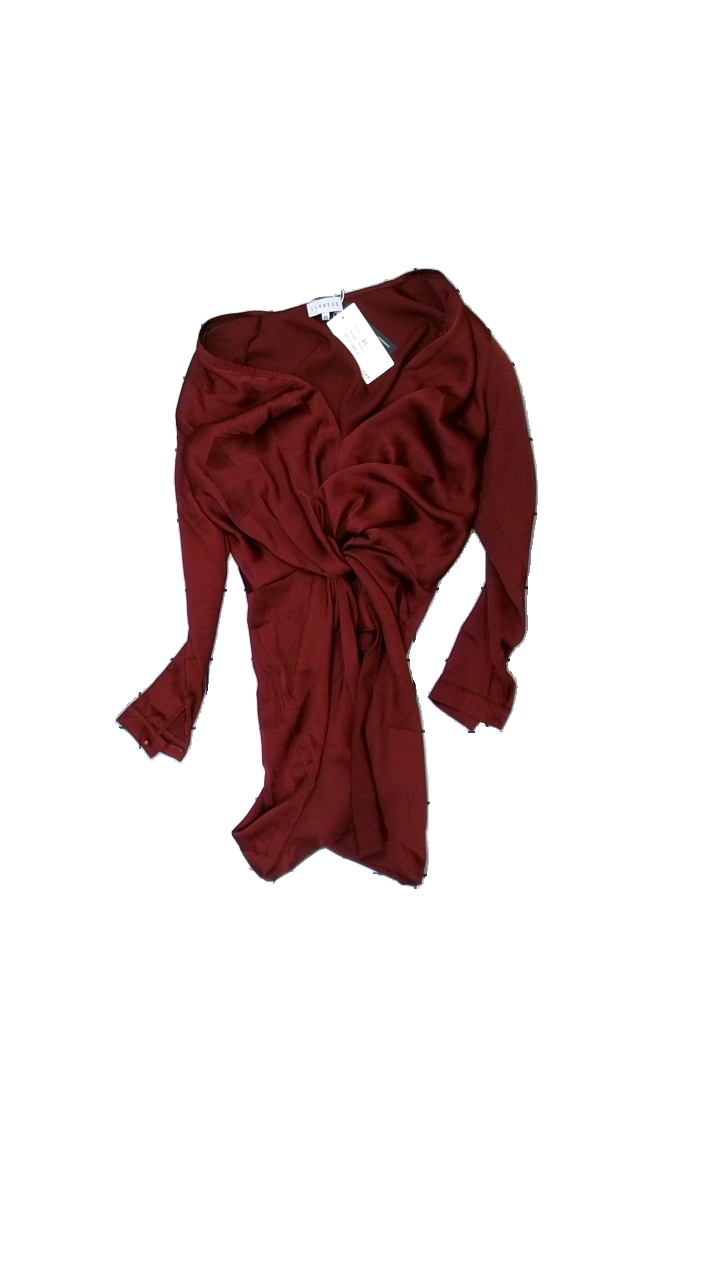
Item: Dress (Ladies)
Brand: Lioness
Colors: Red
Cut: Regular
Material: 100% polyester
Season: All
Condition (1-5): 4
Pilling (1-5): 5
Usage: Reuse
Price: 50-100